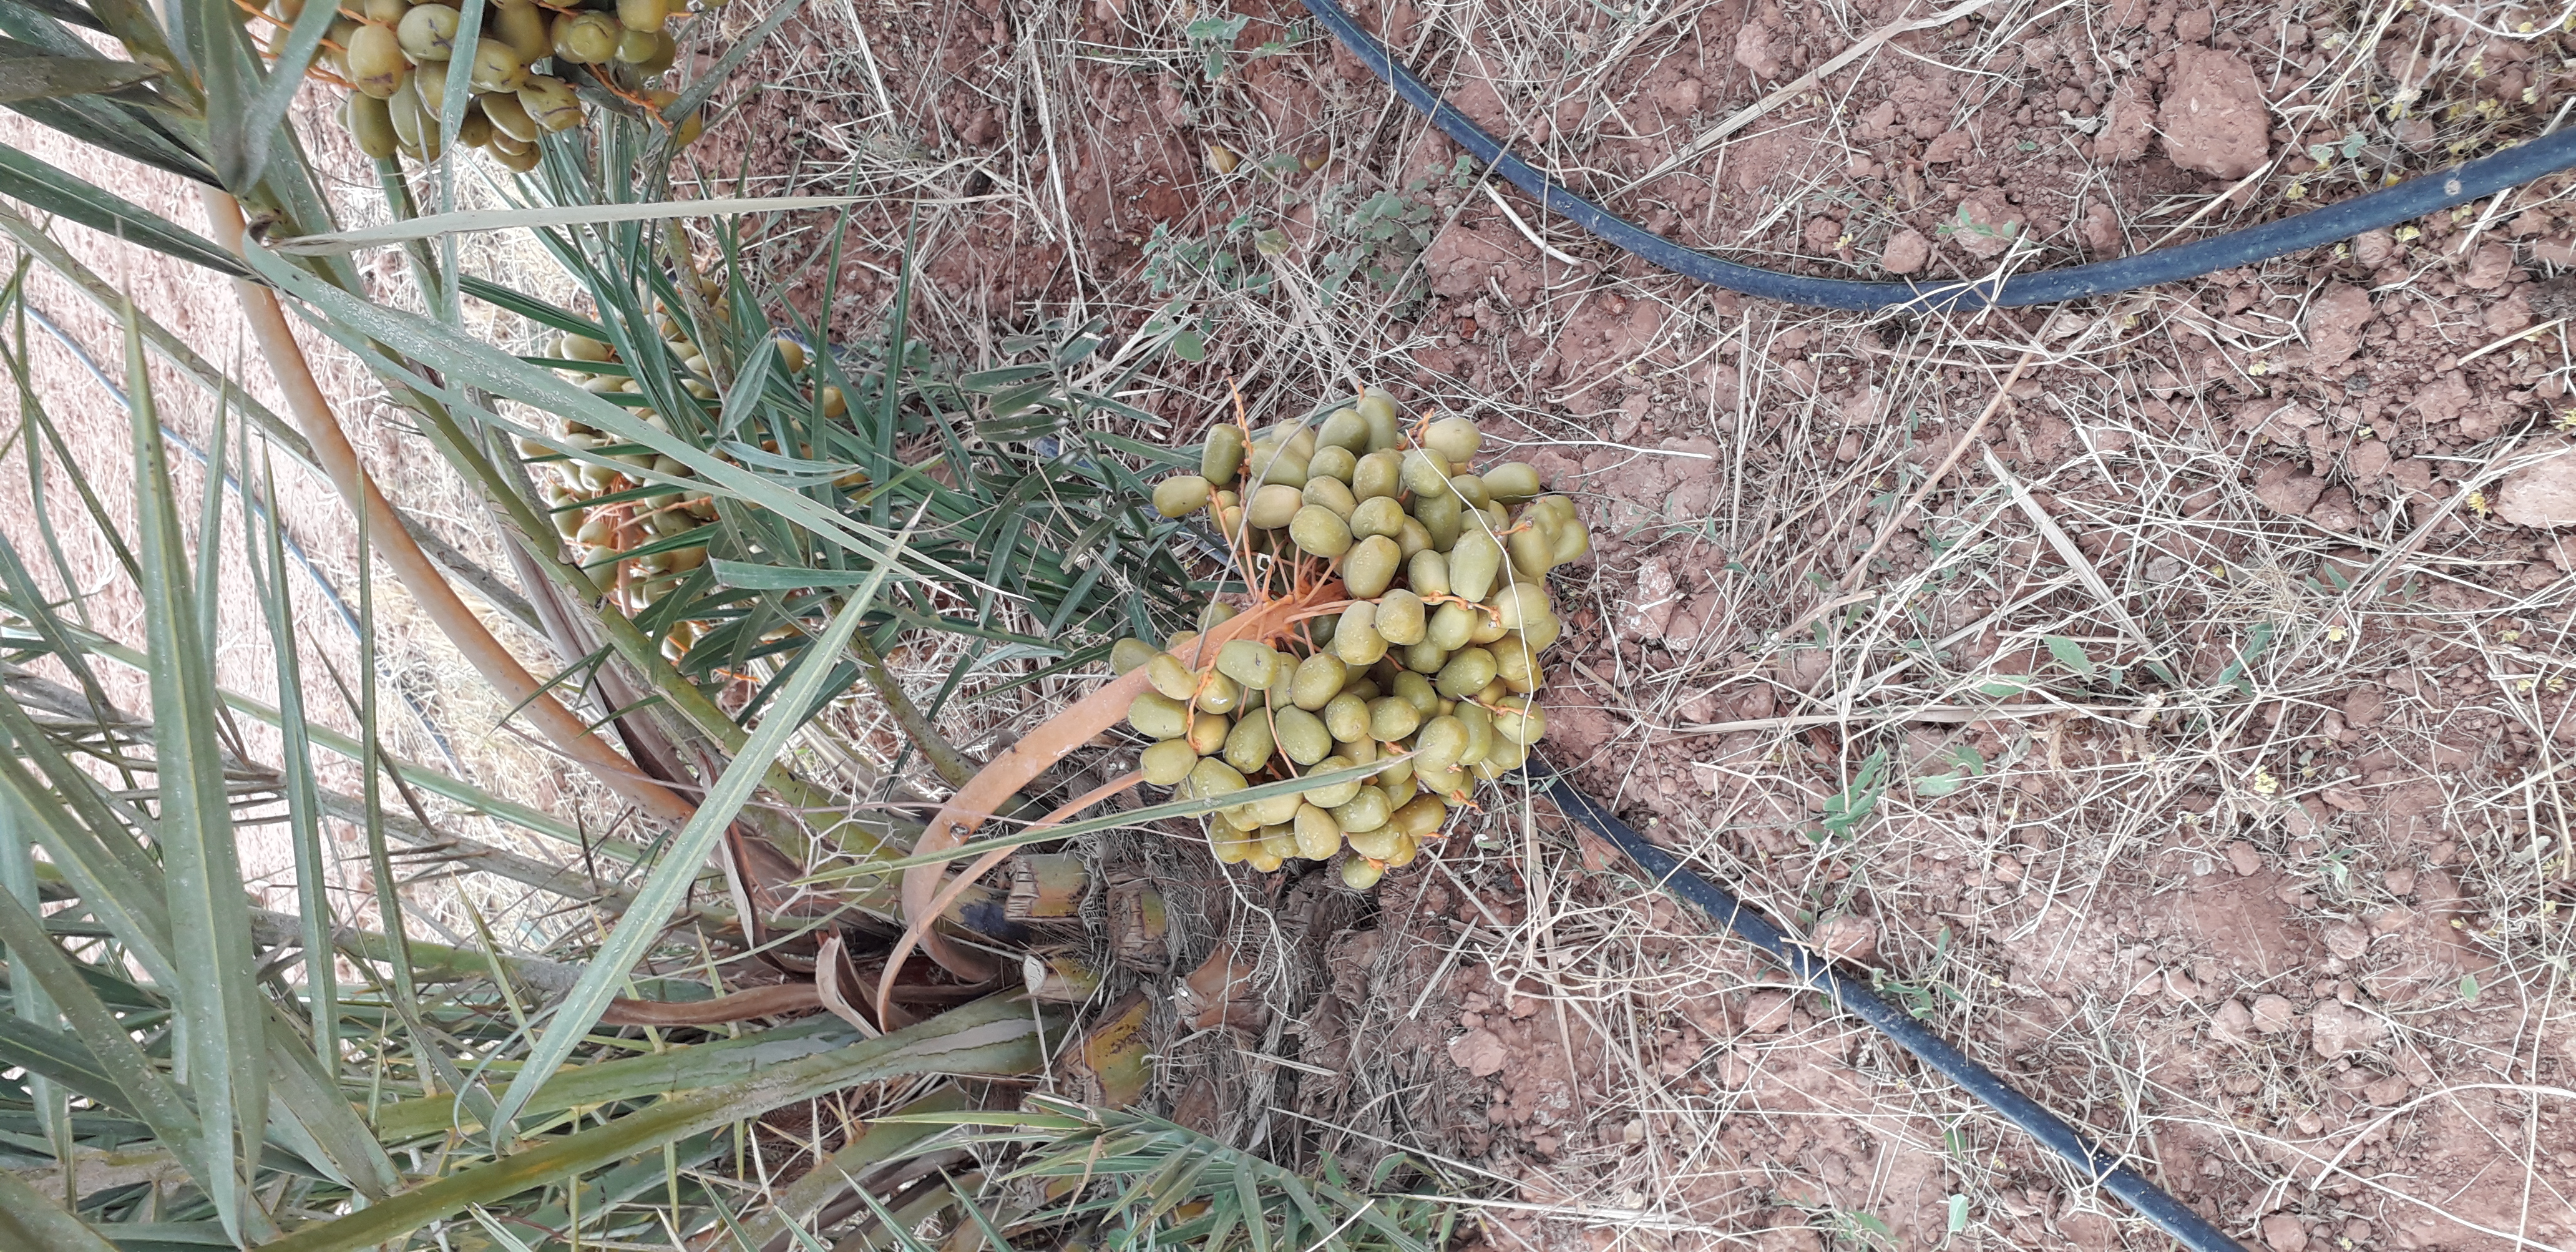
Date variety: Boufagous